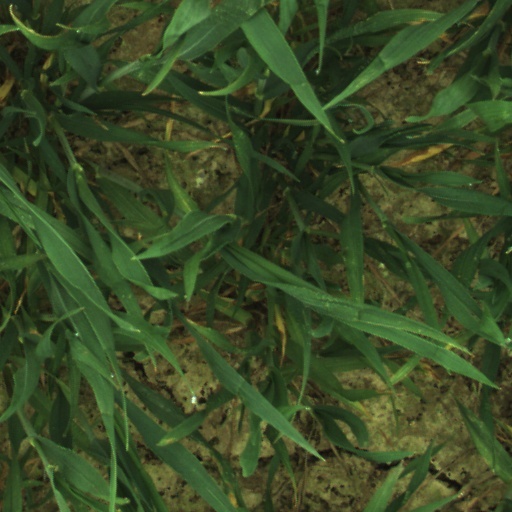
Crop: wheat